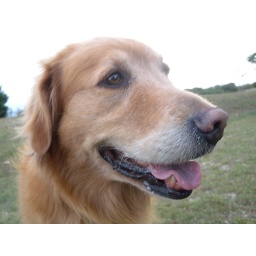
dog in your face